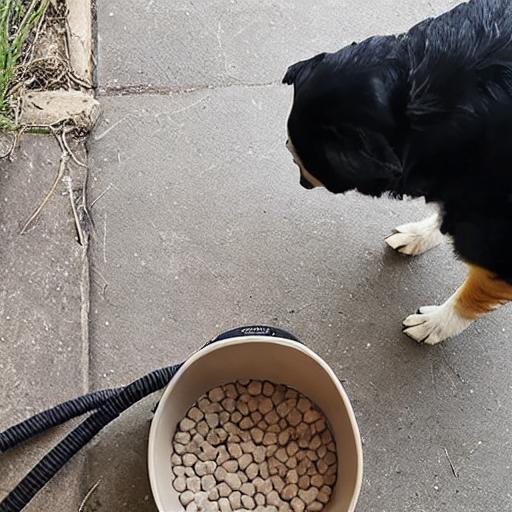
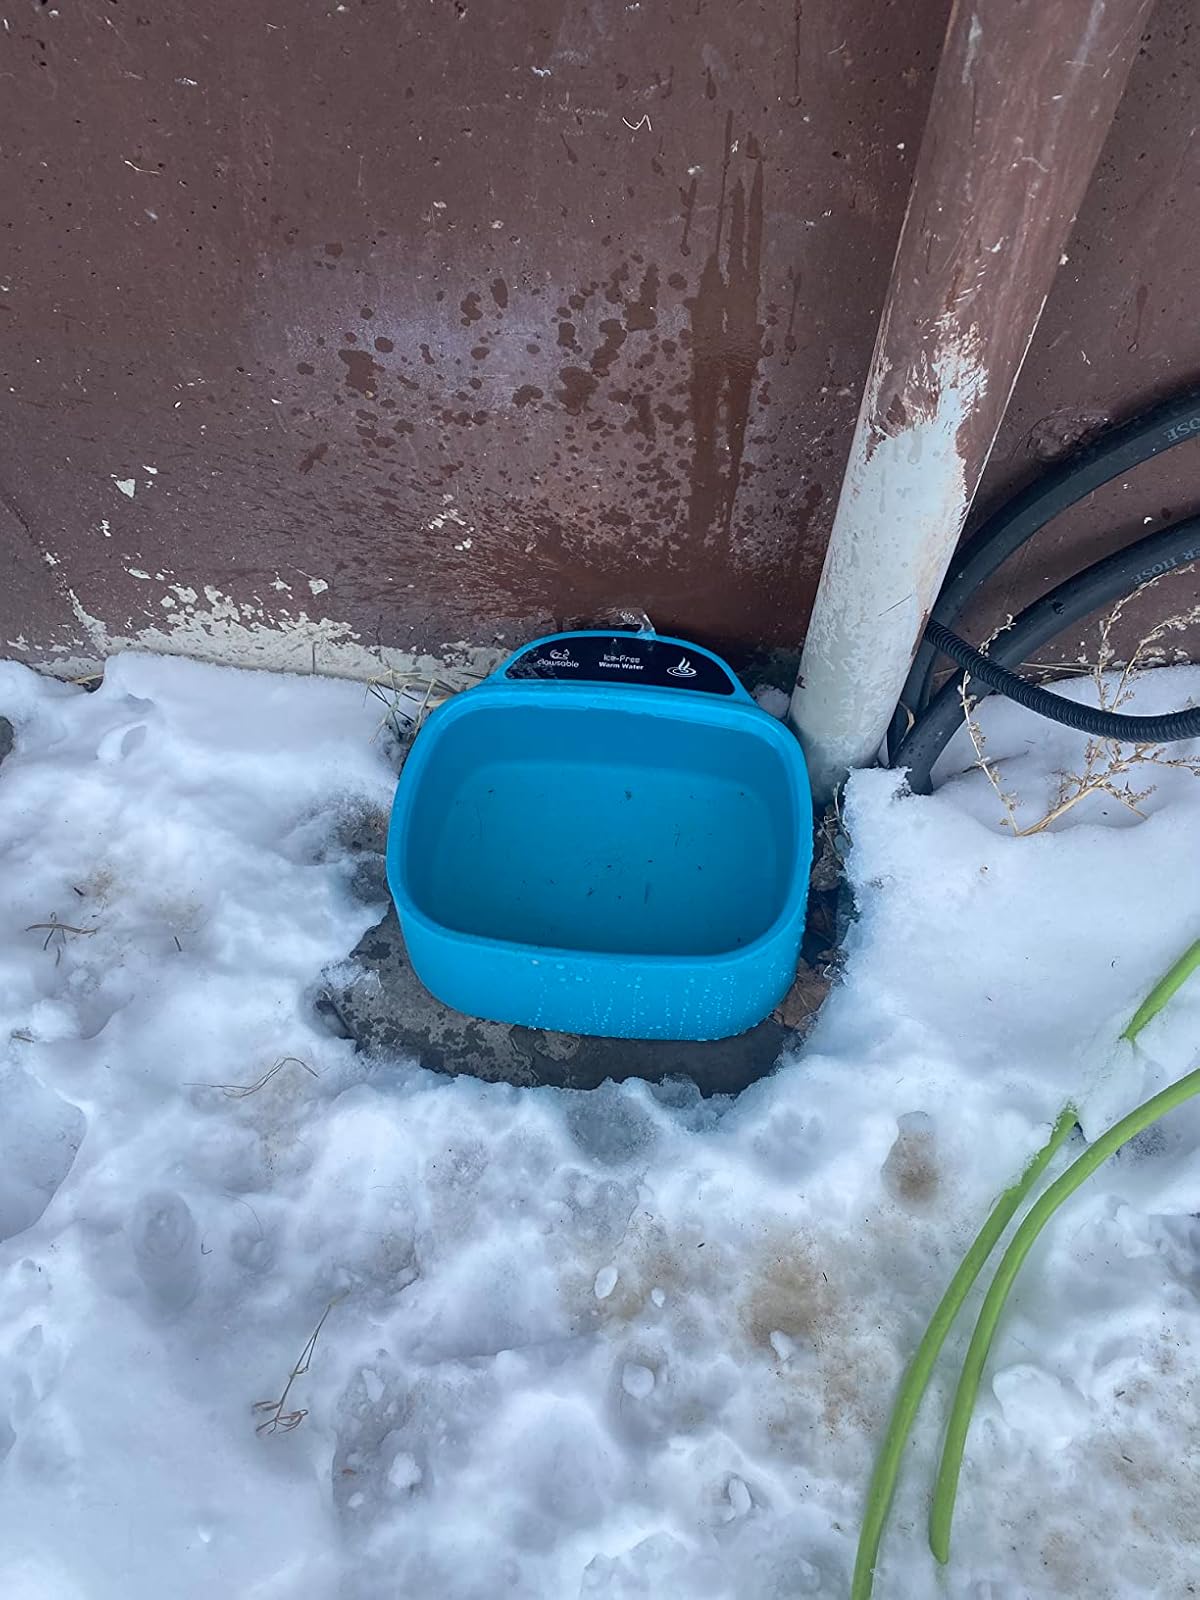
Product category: items_bowl
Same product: no